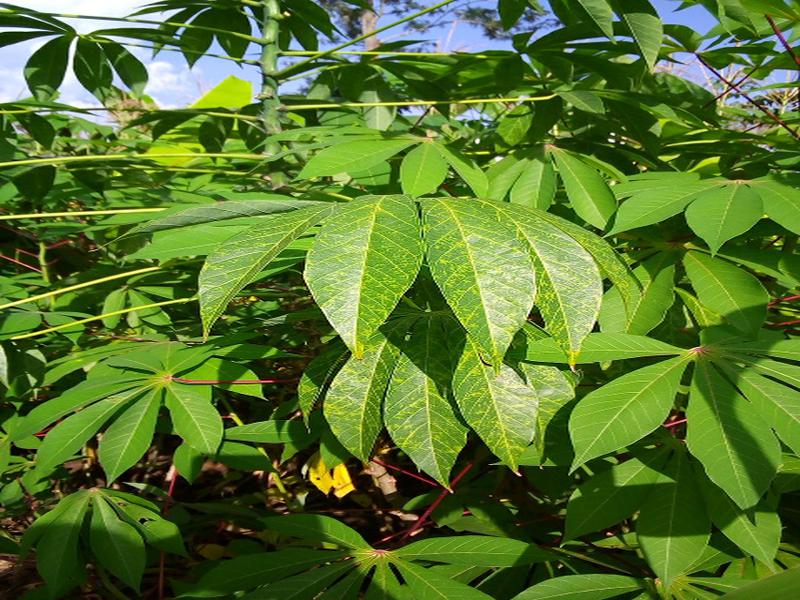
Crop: cassava
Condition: brown_streak_disease